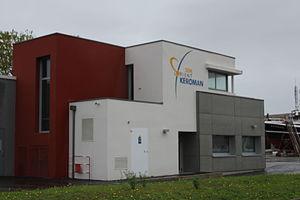
Le port de pêche de Keroman est un port de pêche français situé à Lorient dans le quartier du même nom. Propriété de la région Bretagne, il est géré par une société d'économie mixte dont Lorient Agglomération est l'actionnaire majoritaire. Depuis 2014, c'est le premier port de pêche français en termes de valeur, et il s'agit du deuxième port de pêche français concernant le volume de pêche.